Cuper's Cove

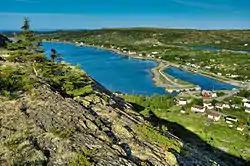
Today's town of Cupids

Captain John Mason was appointed the new Proprietary Governor of the colony in 1615, but he too grew tired of disputes with fishermen and with the difficulties of the terrain, and abandoned the colony in 1621 for New England.